Avital Tamir

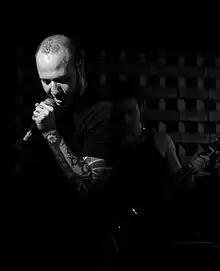
Tamir performing with Betzefer in 2012

Avital Tamir is an Israeli musician best known as the former lead singer for metal band Betzefer and for his experimental pop trio On Shoulders of Giants. He was also briefly a member of fellow Betzefer bandmate Matan Cohen's death metal band Nail Within.